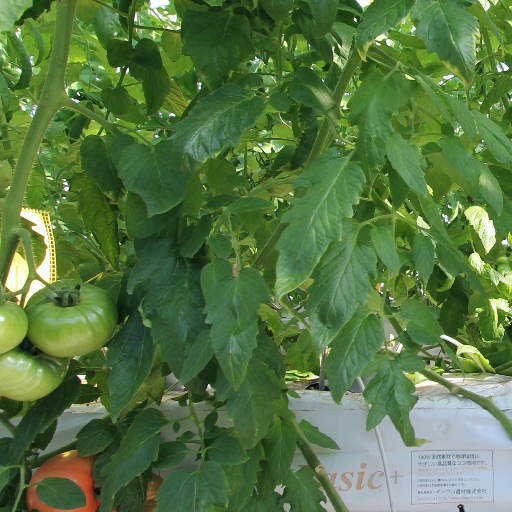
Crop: tomato